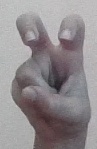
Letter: toot